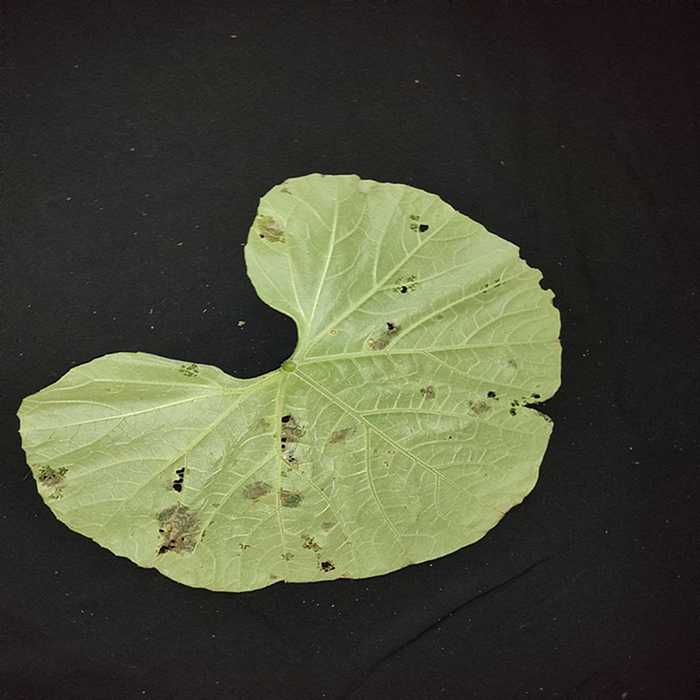
Plant: Bottle gourd
Label: Anthracnose